University of the Philippines Manila

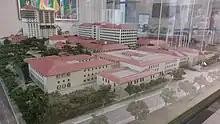
A diorama of UPM and PGH featuring current, under construction, and proposed buildings. Some buildings such as Rizal hall and the Office of the University Registrar are not included in the diorama.

The University of the Philippines Manila is situated in the bustling area of Ermita, Manila. Its campus of which 10 ha is reserved for the Philippine General Hospital and the National Institutes of Health. It is the second largest university campus in the City of Manila after the University of Santo Tomas. The campus is bounded by United Nations Avenue to the north, Taft Avenue to the east, María Orosa Avenue and Robinsons Place Manila to the west and by Pedro Gil Street to the south. The university is served by the United Nations and Pedro Gil Station of the LRT Line 1.